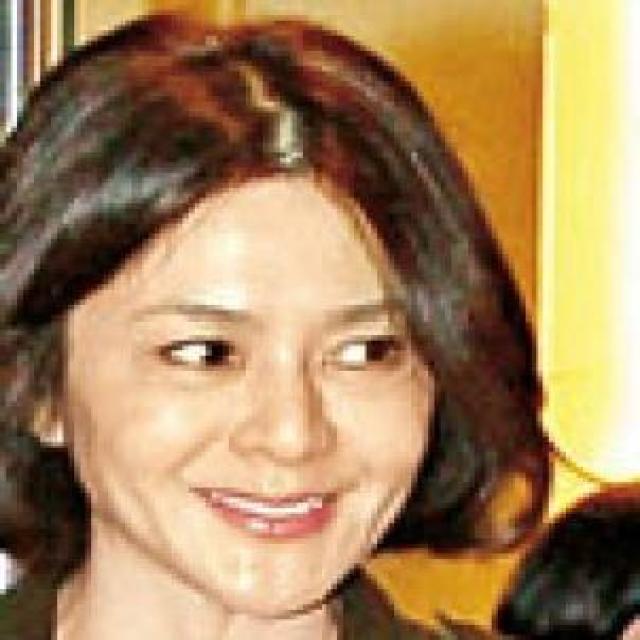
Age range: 21-44